WKNR

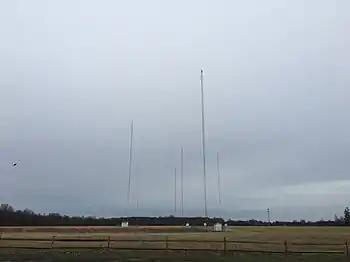
The WKNR transmitter site in North Royalton, Ohio. Activated in 1999, it replaced a previous tower array built in 1959, and has been used for broadcasting since 1943.

While WRMR operated at during the day since 1959, it had been capable of a power upgrade but deferred due to logistics, costs and FCC requirements. Work began on a facility upgrade to daytime upon the Independent Group takeover, with an initial proposal of a new six-tower transmitter site in Granger Township, but it failed to get local government approval after NIMBY opposition by area residents. Ultimately, WRMR rebuilt their transmitter site in North Royalton, a process that took nearly one year to complete, while also taking their auxiliary site offline; because of this, the station was off the air for nearly two days in July 1998 when the transmitter failed following a thunderstorm. Parts were sourced from St. Louis and shipped to Cleveland, while the station received thousands of phone calls from listeners. The FCC approved the upgrade on May 26, 1999, allowing WRMR to switch daytime power to at noon on May 28, becoming the third AM station in the market to operate at that power level after WTAM and WKNR. WRMR's daytime signal remained weak to the southeast in order to avoid interference with Johnstown's WKGE, but now became easily receivable in Ashtabula, Youngstown, Dayton, London, Ontario, and Detroit.